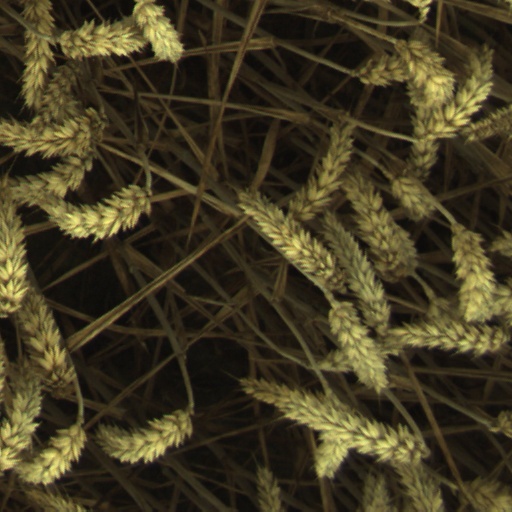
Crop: wheat